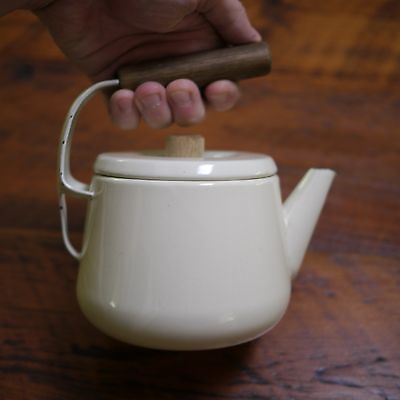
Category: kettle